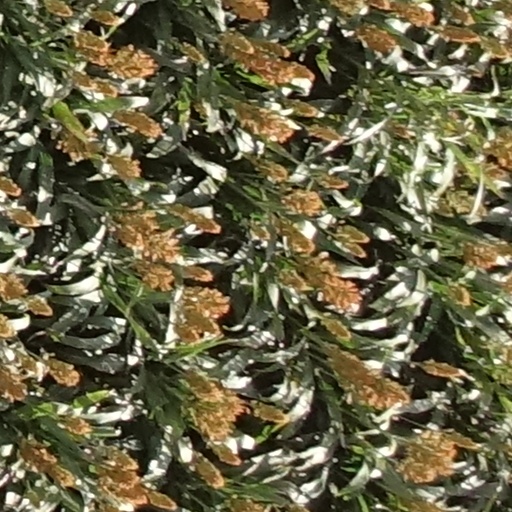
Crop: sorghum